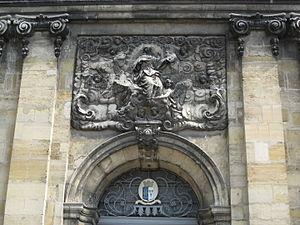
haut-relief de Louis Humbert
L'église Notre-Dame est une église située à Bar-le-Duc dans le département de la Meuse en région Lorraine.